Ole Bohman House

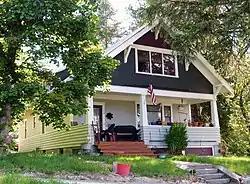

The Ole Bohman House, at 114 N. Main St. in Troy, Idaho, was built in 1913. It was listed on the National Register of Historic Places in 2013.